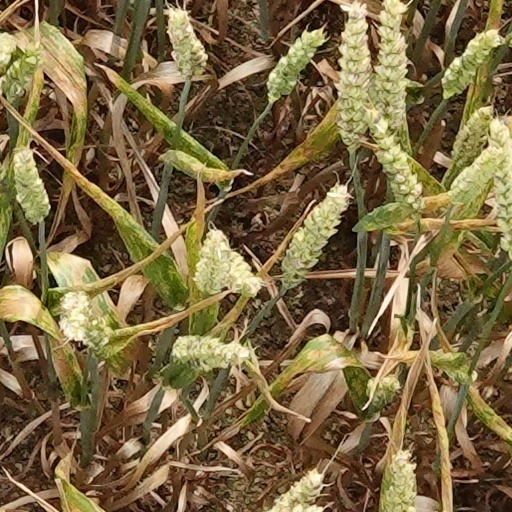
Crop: wheat